Gilles Mas

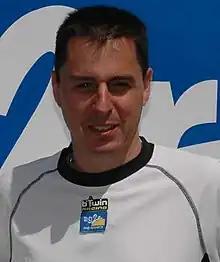
Gilles Mas in 2006

Gilles Mas (born 5 January 1961) is a French former professional racing cyclist. He rode in five editions of the Tour de France and two editions of the Vuelta a España.